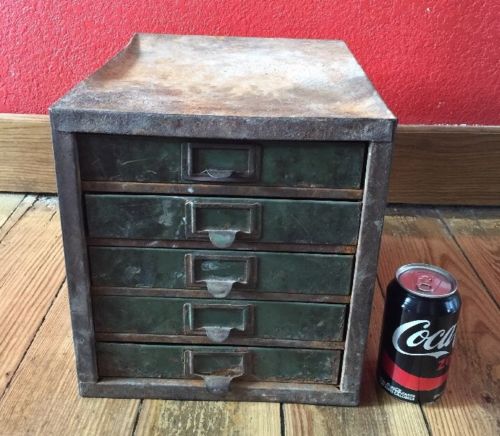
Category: cabinet